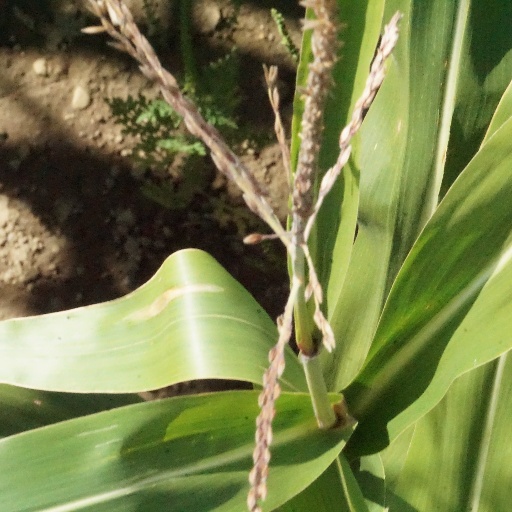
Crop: maize; corn